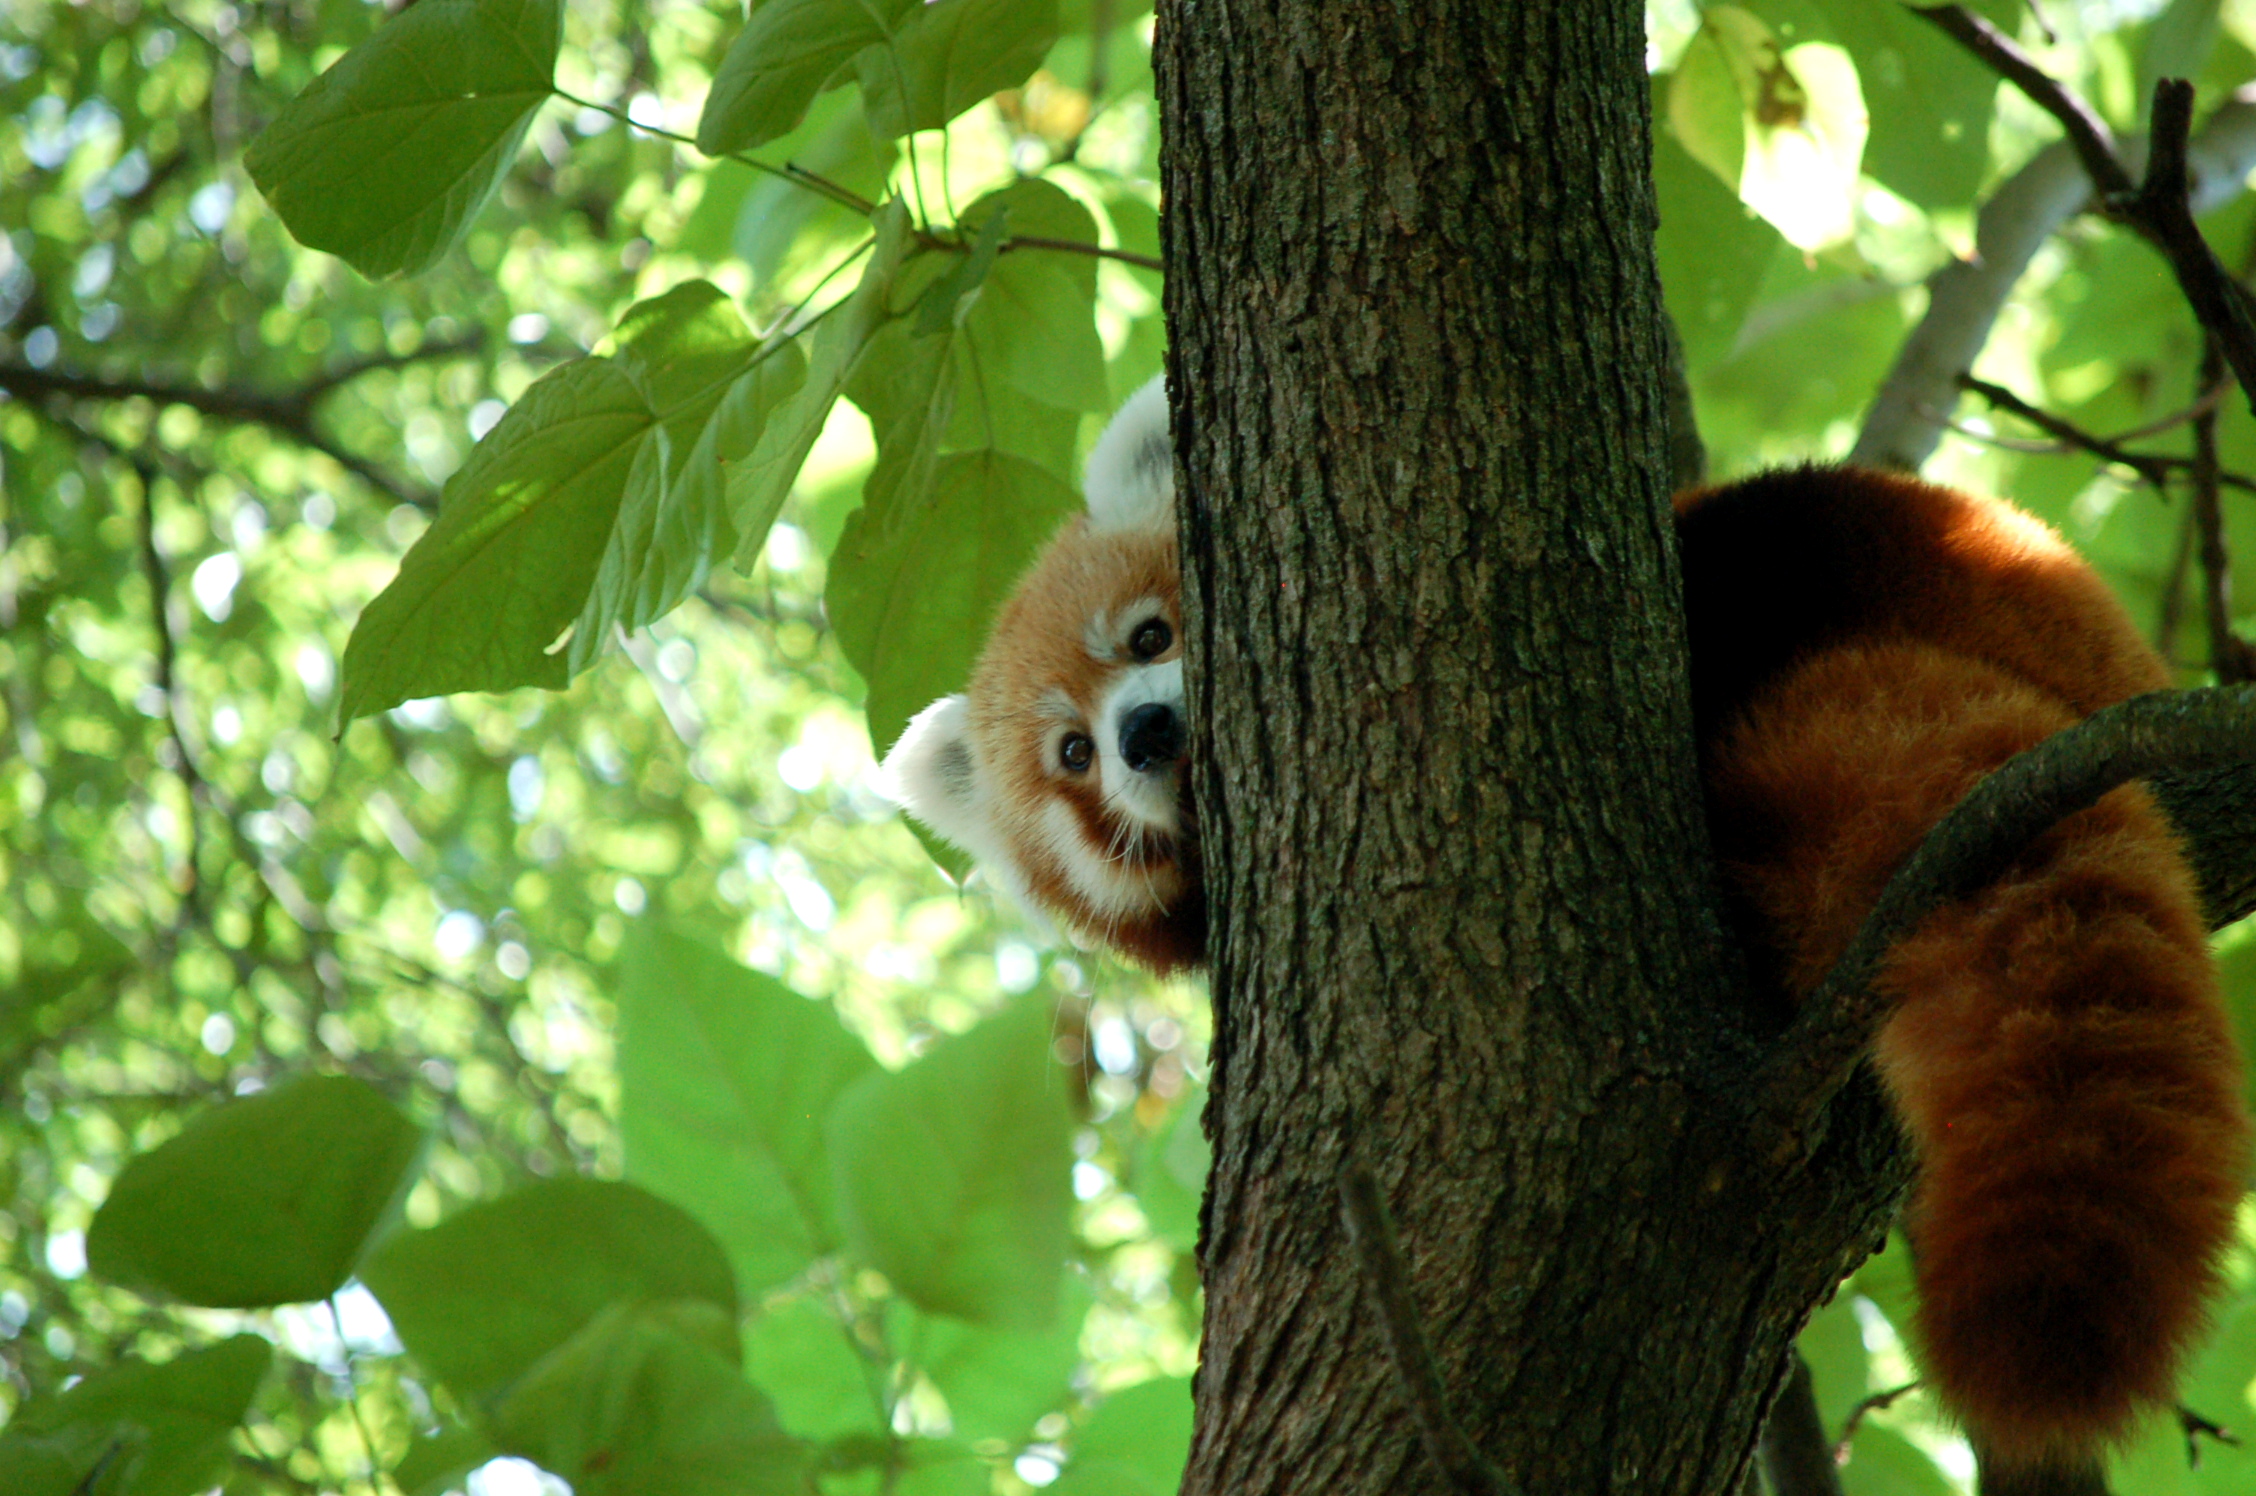
red panda, tree, climbing, hide and seek, peek a boo, leaves, cute, adorable, fur, hiding, animal, nature reserve, jungle, organism, leaf, plant, wildlife, adaptation, plant stem, rainforest